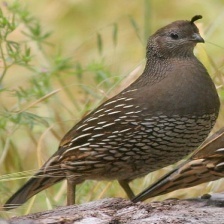
Species: CALIFORNIA QUAIL
Scientific name: CALLIPEPLA CALIFORNICA
ImageNet parent category: quail